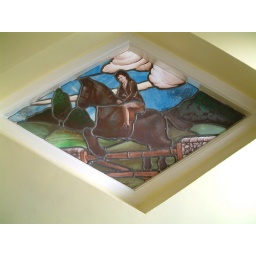
Wynne (Mimi) on Cherry in stained glass window at old &amp;quot;Wynnstay&amp;quot; 80, Chester Road Winsford